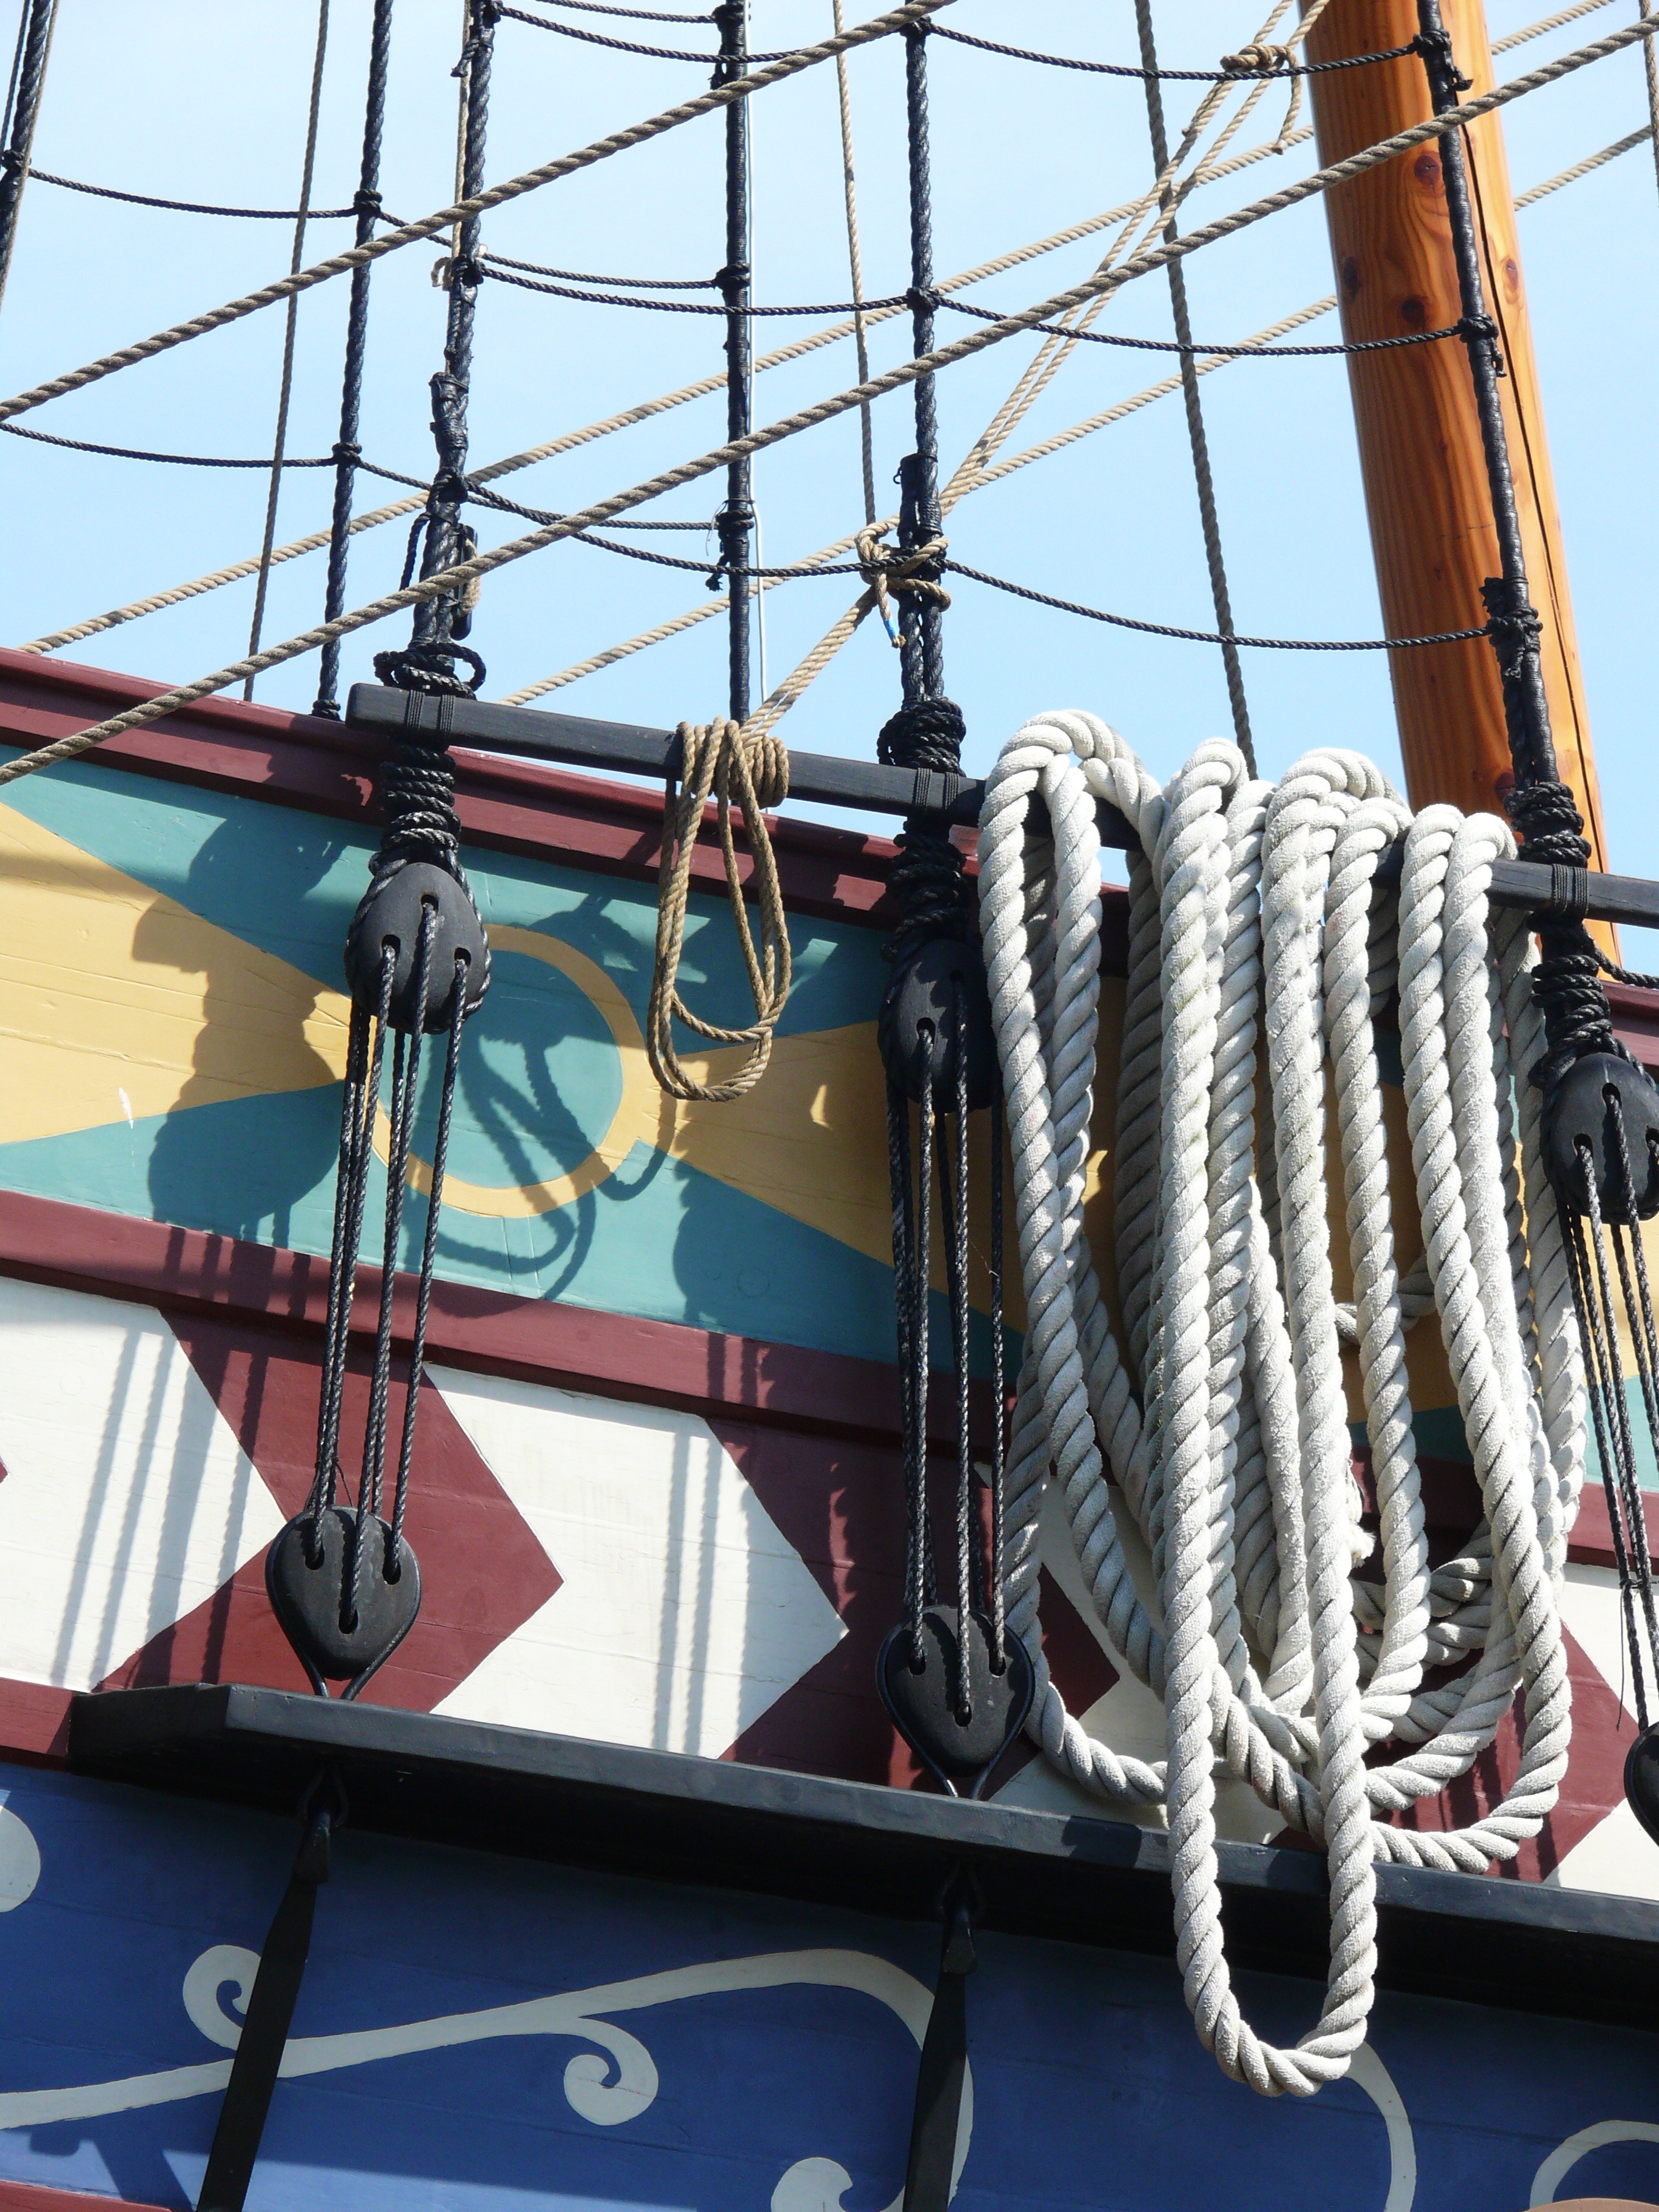
sea, rope, sky, deck, wood, boat, vintage, antique, old, ship, tourist, travel, transportation, transport, vessel, vehicle, mast, sailing, yacht, ancient, italy, harbor, port, historic, black, electricity, sailboat, nautical, sail, wooden, navigation, cannon, spanish, watercraft, frigate, neptune, sailing ship, pirate ship, galleon, caravel